USS Thomas S. Gates

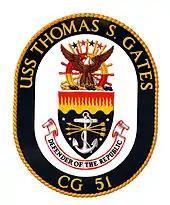
USS "Thomas S. Gates" (CG-51) coat of arms

"Thomas S. Gates"s insignia reflects the government service of the man honored in the name of the ship. The upper section of the crest represents Gates's World War II service in various aircraft carriers (large, small, and escort); the deep blue represents the Pacific Ocean; the gold U.S. Navy tradition. The heraldic rayonne division of scarlet and gold symbolizes the severity of Japanese kamikaze attacks that descended upon aircraft carriers during the Lingayen, Iwo Jima, and Okinawa campaigns, in which Gates participated. The anchor and stars, adapted from the Secretary of the Navy's flag, refer to Gates's tenure as Undersecretary of the Navy and Secretary of the Navy. The three arrows, which appear on the flag of the Secretary of Defense, reflect his tours as Deputy Undersecretary of Defense and Secretary of Defense.